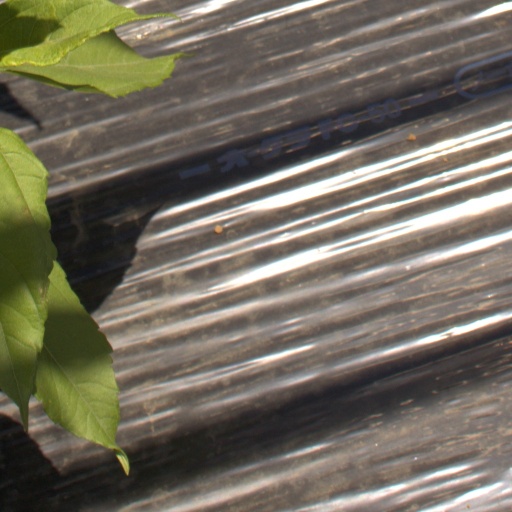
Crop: Jerusalem artichoke